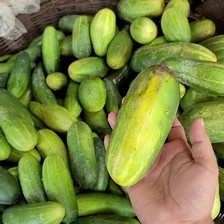
Label: cucumber